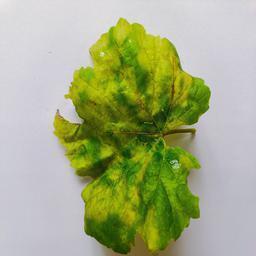
Label: Downy Mildew